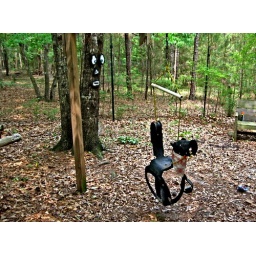
Tire horse watched by tree